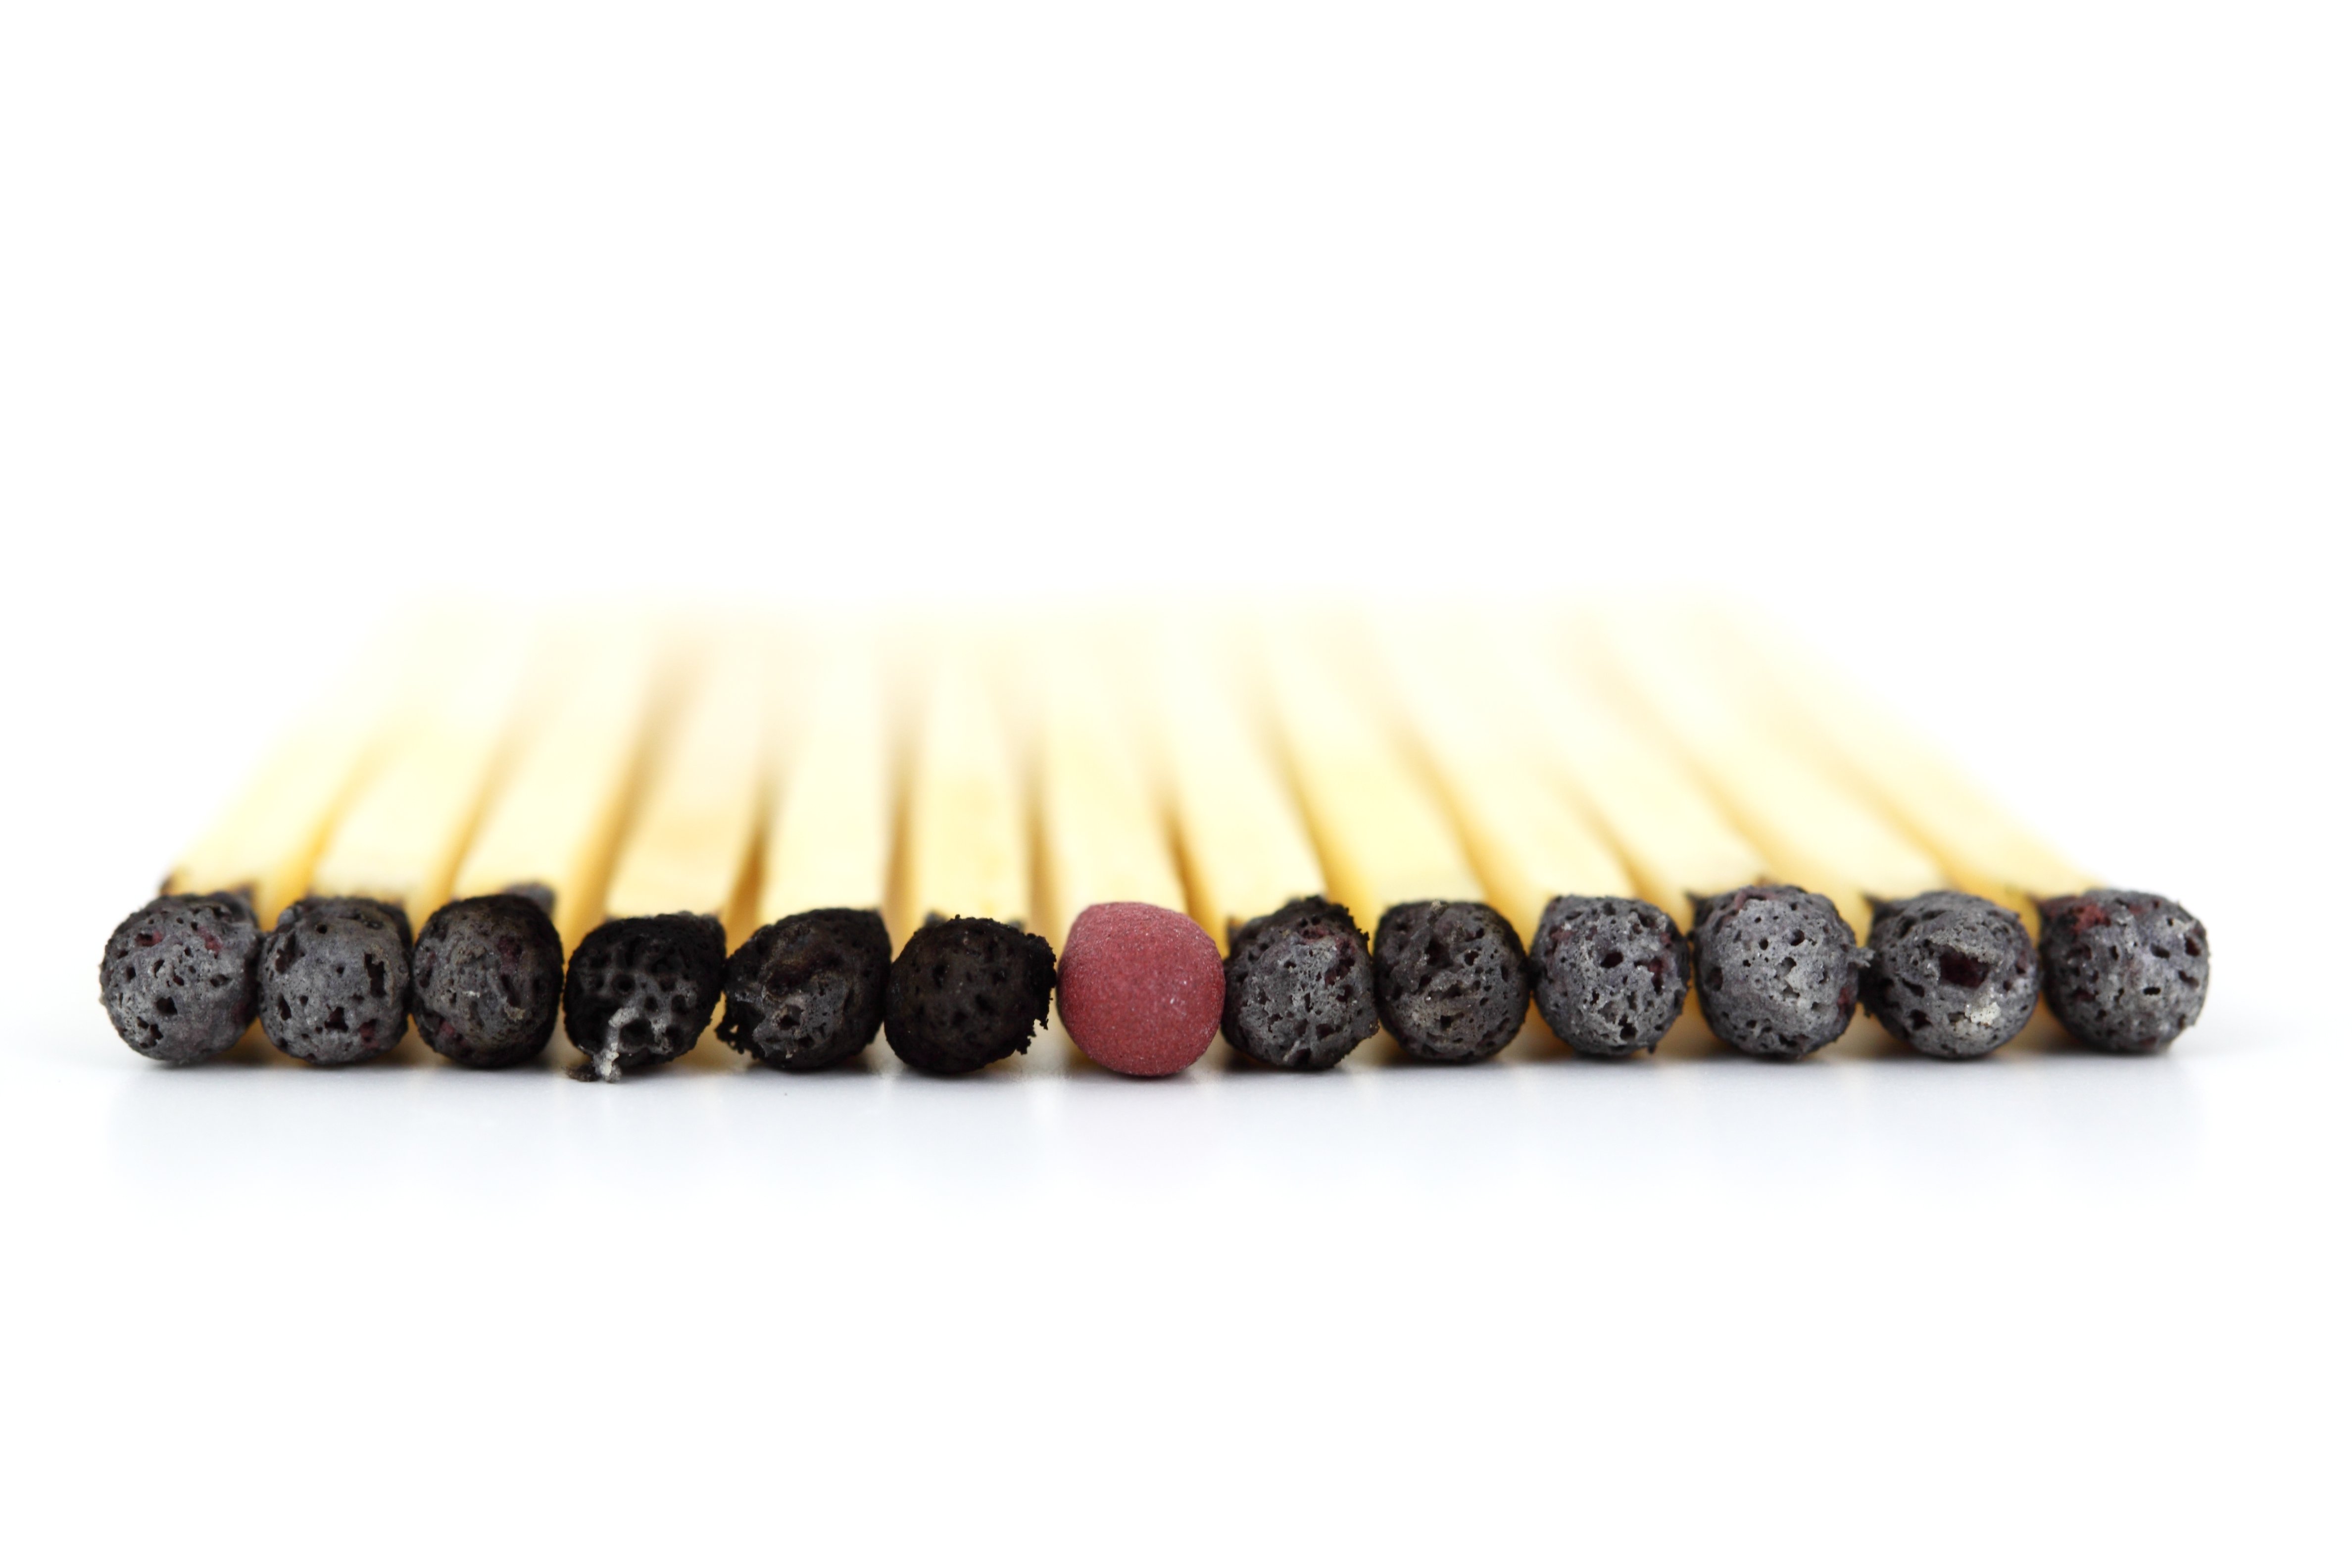
group, isolated, crowd, standing, red, business, jewellery, stand, team, different, match, boss, leadership, leader, unique, success, matches, fashion accessory